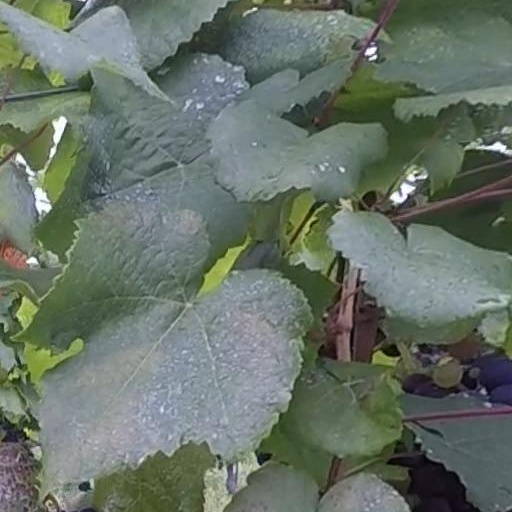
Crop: grape